John Wycliffe

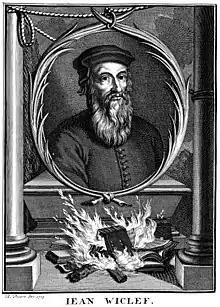
Portrait of John Wycliffe by Bernard Picart, showing the burning of his works (1714)

The citadel of the reformatory movement was Oxford, where Wycliffe's most active helpers were. The ban applied to them and they were summoned to recant. Nicholas of Hereford went to Rome to appeal.